Bristol Fourth of July Parade

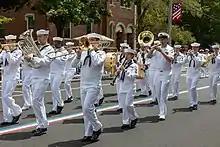
United States Navy Band Northeast at the 236th parade in 2021

The 2020 parade was held in a reduced format due to the 2020 coronavirus pandemic. Parade marchers wore masks and mostly rode automobiles, instead of walking on foot. Spectators consisted of small groups of dozens, rather than the usual throngs of thousands. The concert series and "Longest Traveled Award" were not held, as organizers wanted to keep the celebration local in scale. The parade returned with a "full slate of events" on Monday July 5, 2021 (as July 4 was a Sunday), though with fewer marching bands. The parade returned to "full strength" in 2022, after two years of pandemic-related scaling back.